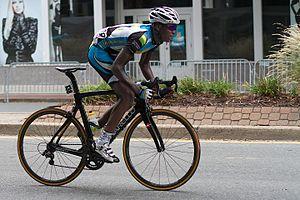
Jean Bosco Nsengimana, né le 4 novembre 1993 à Shashwara, est un coureur cycliste rwandais sur route, membre de l'équipe Benediction Excel Energy.